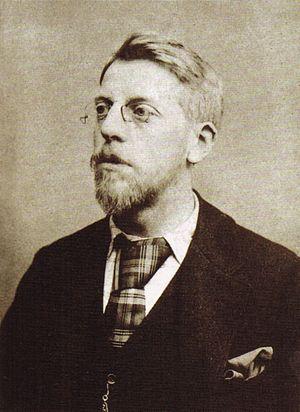
Portrait de Georges Lemmen
Georges Lemmen, né à Schaerbeek le 25 novembre 1865 et mort à Uccle le 5 juillet 1916, est un peintre, graveur et dessinateur néo-impressionniste belge.